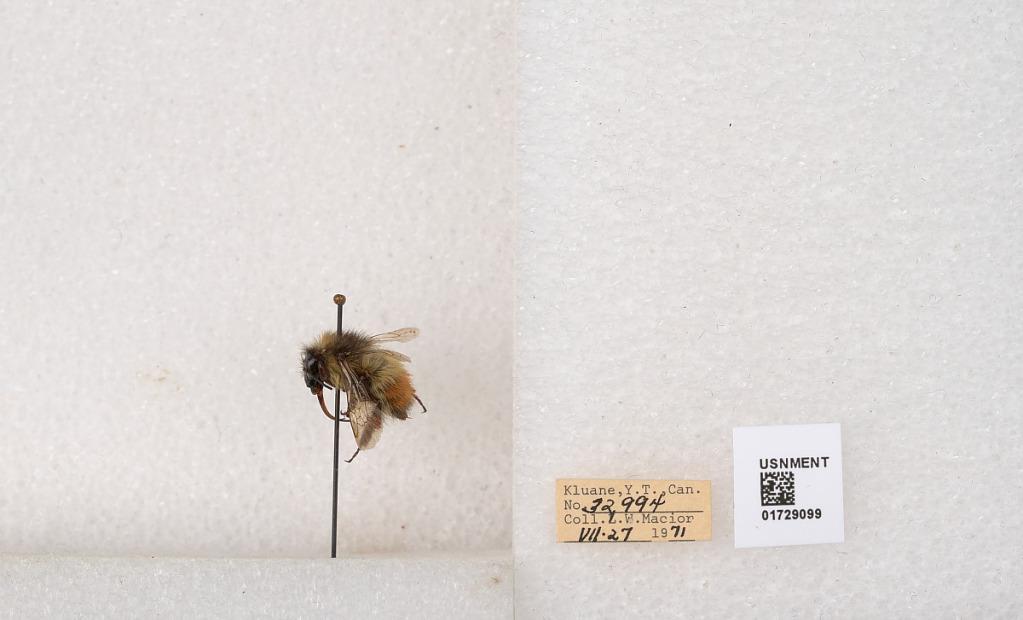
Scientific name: Bombus flavifrons Cresson
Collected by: L. Macior
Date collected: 1971-7-27
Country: Canada
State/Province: Yukon Territory
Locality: Kluane National Park and Reserve
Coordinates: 60.7493, -139.504